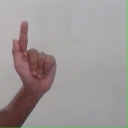
अक्षर: ळ